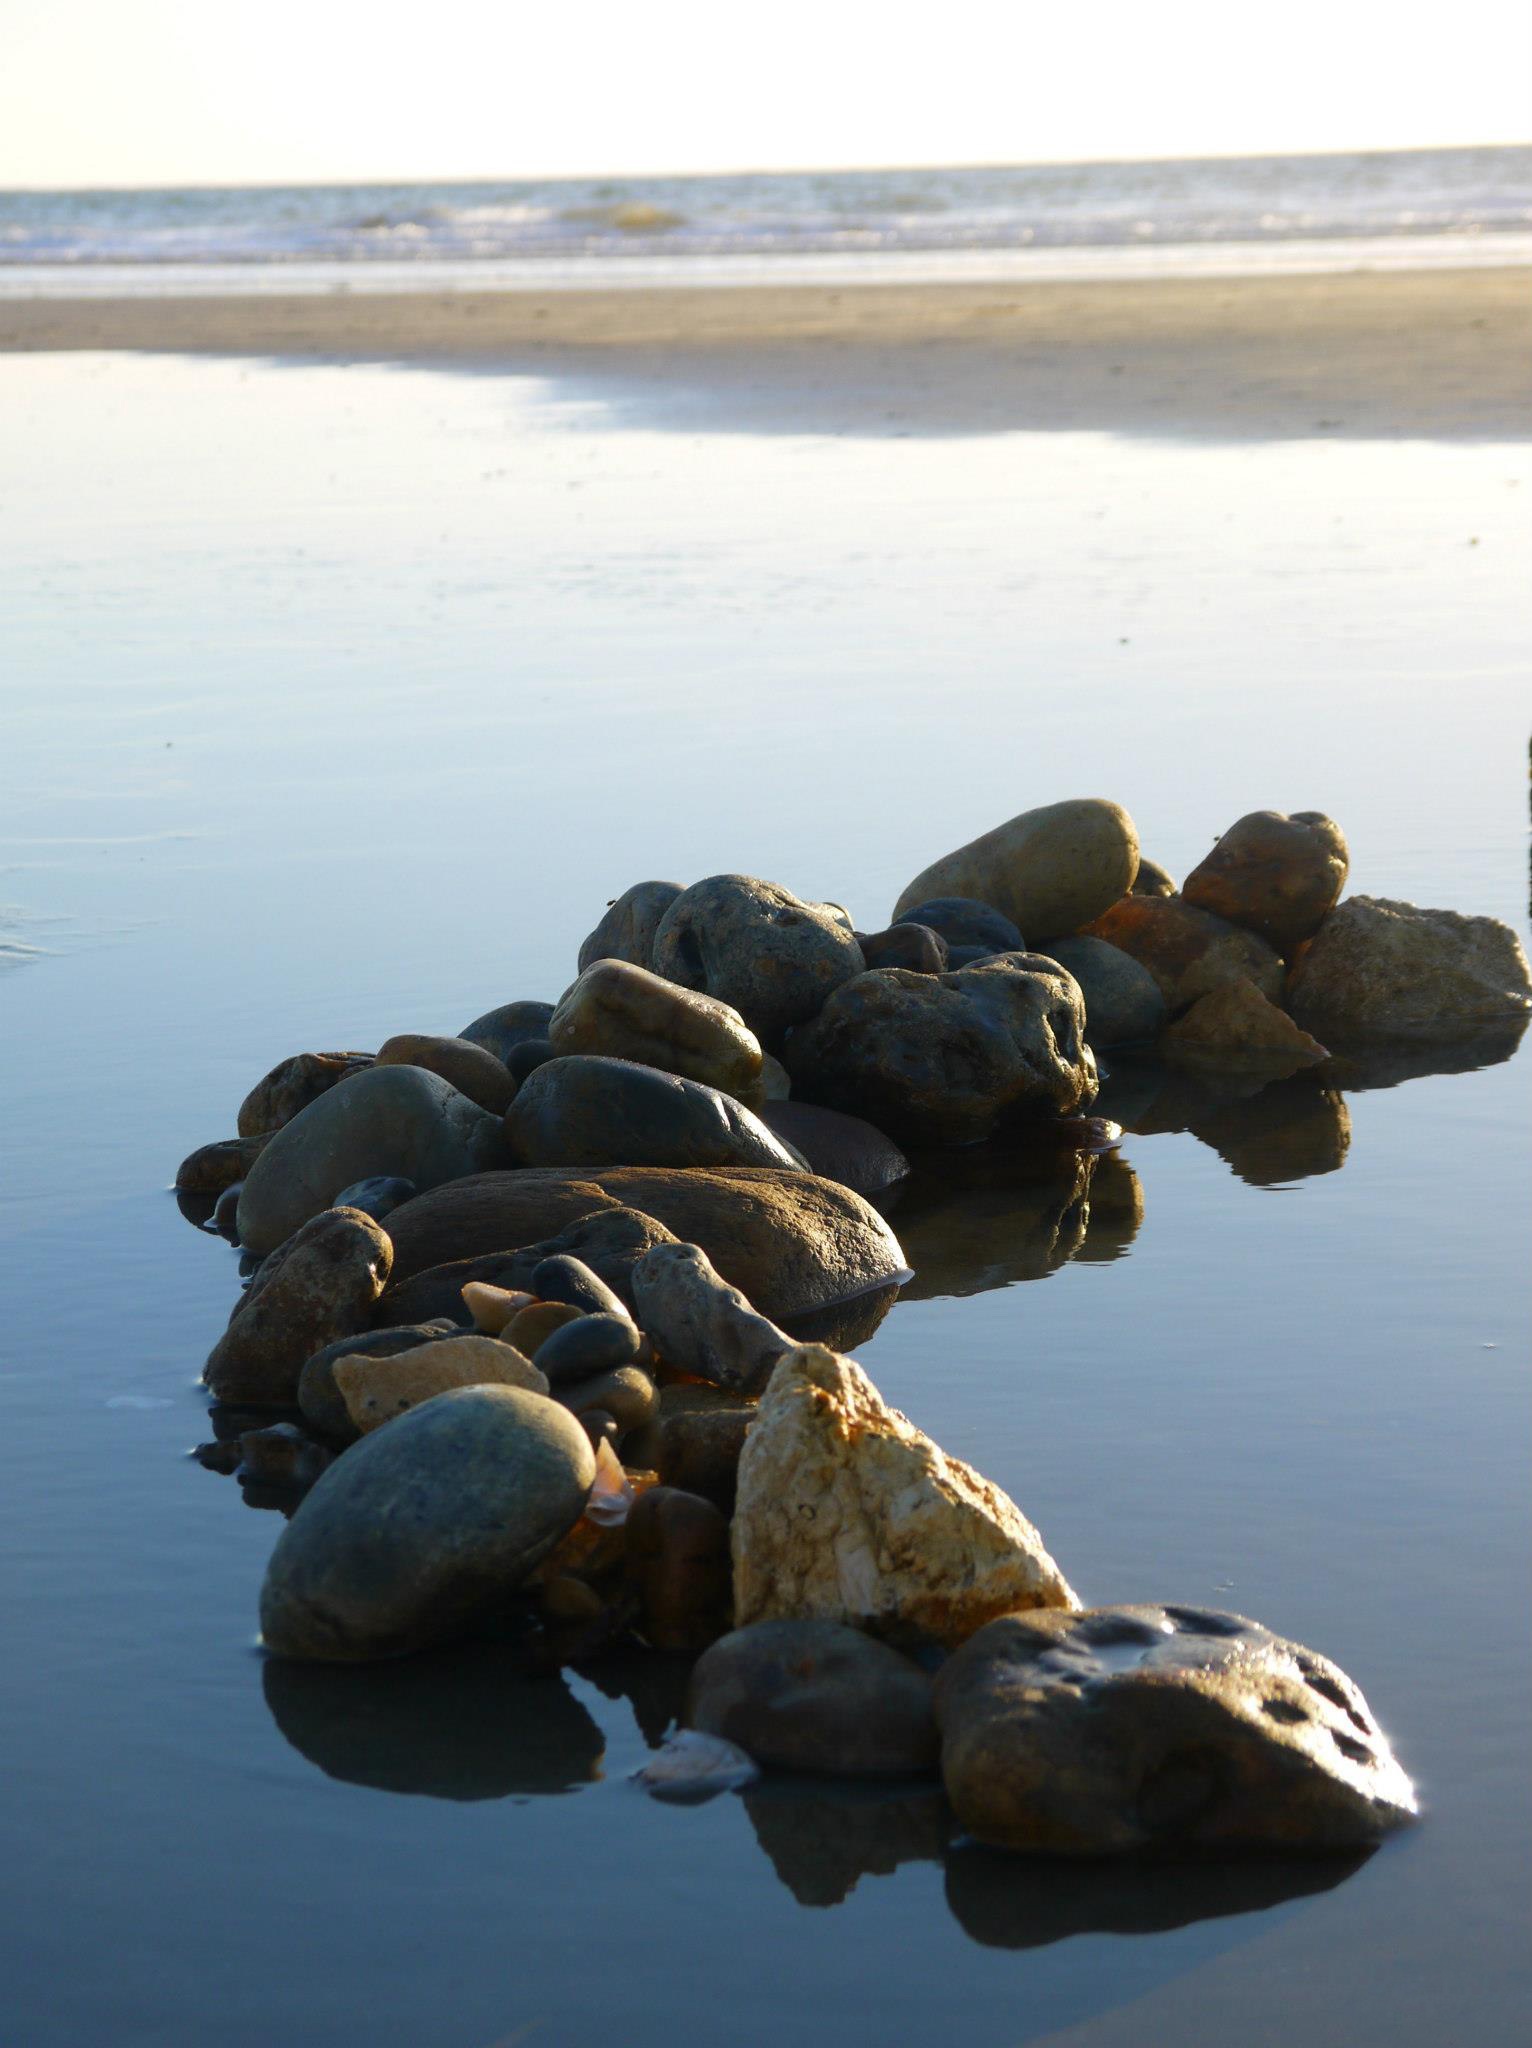
landscape, sea, coast, water, nature, rock, ocean, shore, seaside, reflection, material, atlantic